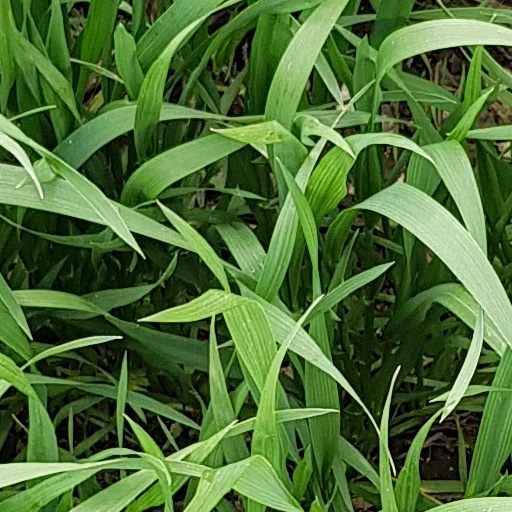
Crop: wheat